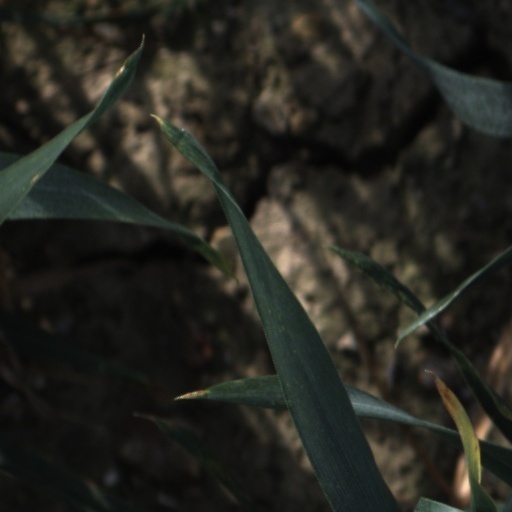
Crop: wheat